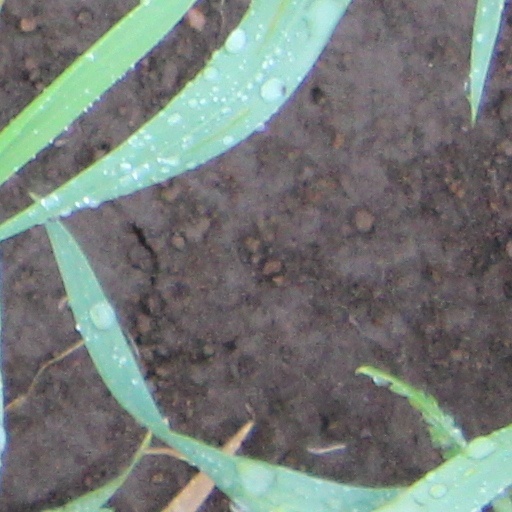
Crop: wheat